Alaul Haq

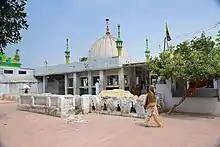
The historic Chhoti Dargah cemetery in Hazrat Pandua.

It is suggested by 'Abd al-Haqq al-Dehlawi, in his "Akhbar al Akhyar", that Alaul Haq died in the year 800 AH (1398 AD). On the other hand, the guardians of Haq's shrine possess a book which cites his death in 786 AH (1384 AD). It has also been said that Alaul Haq's janaza was performed by Jahaniyan Jahangasht. His shrine, the Chhoti Dargah, is one of the major dargahs of Bengal; located in the ruined city of Hazrat Pandua in Malda and adjacent to the other contemporary scholars of Bengal such as Jalaluddin Tabrizi. Haq's disciples included his son Nur Qutb Alam (who was his successor), as well as the Sufi saints Ashraf Jahangir Semnani and Husayn Dhukkarposh. His urs is commemorated from 23 to 25 Rajab in Chhoti Dargah, presently in West Bengal, India. Alaul Haq's grandson, Badr Islam, and his great-grandson, Shaykh Zahid, were prominent scholars in Sonargaon.